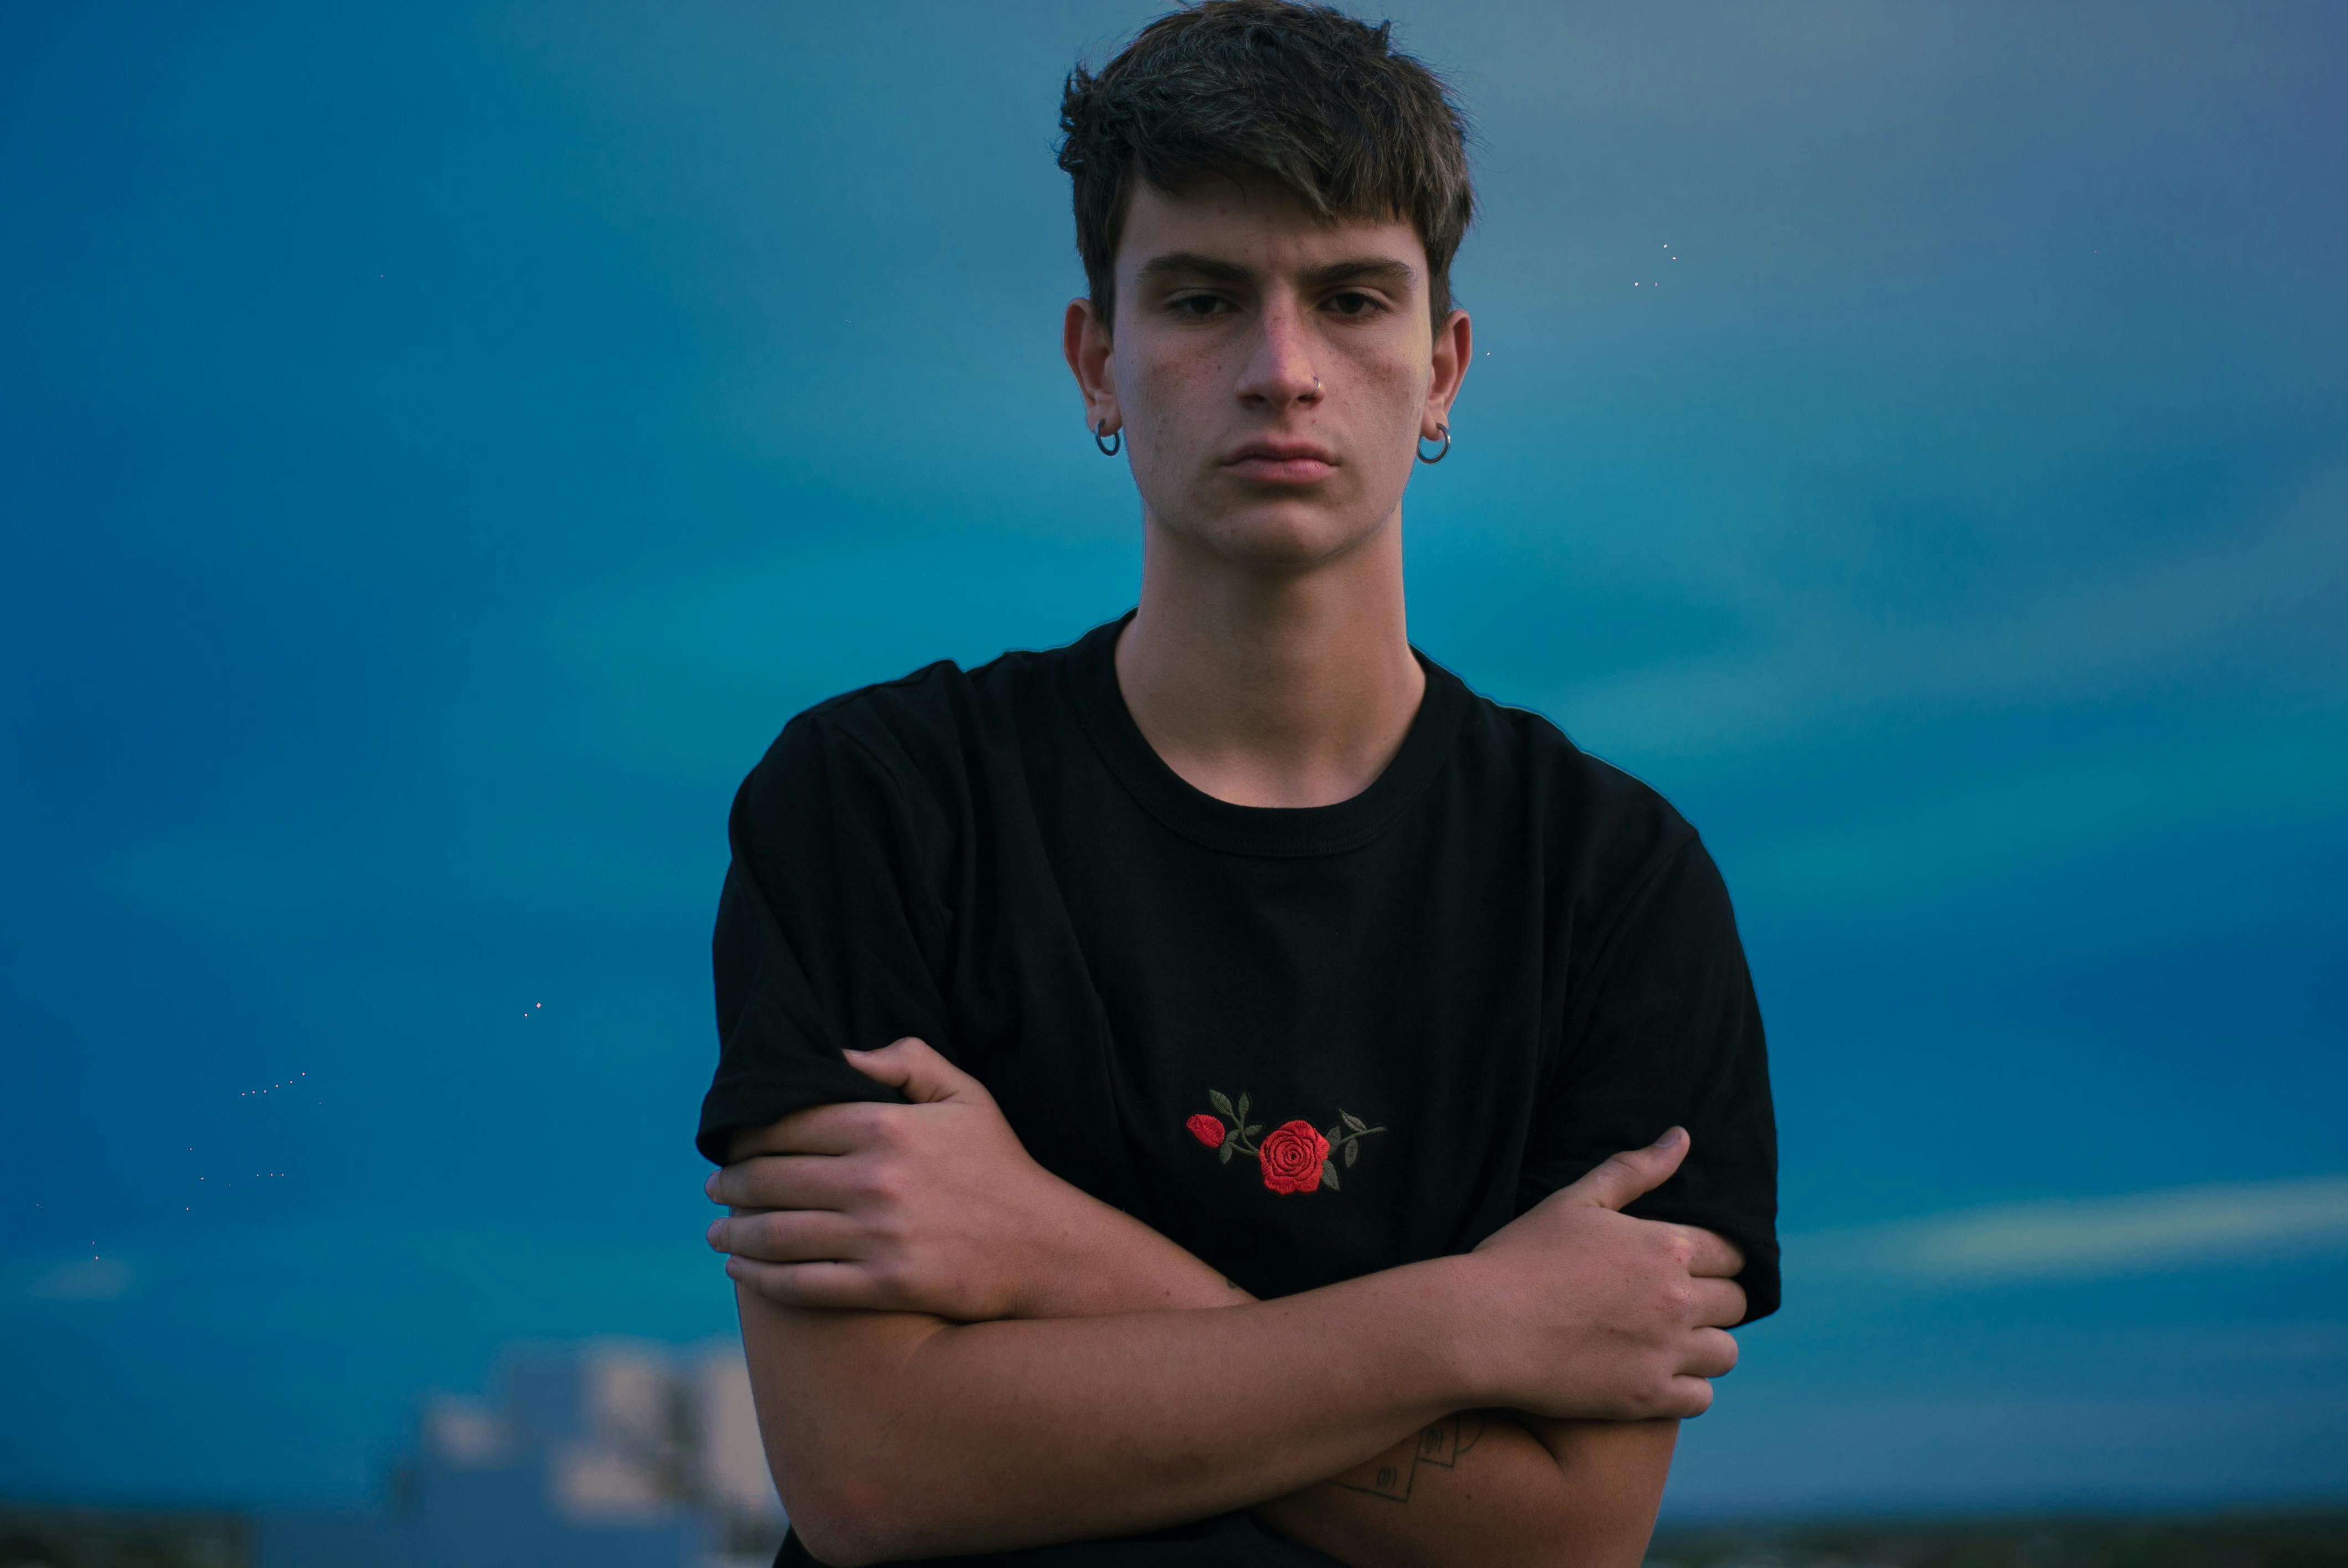
Gender: men